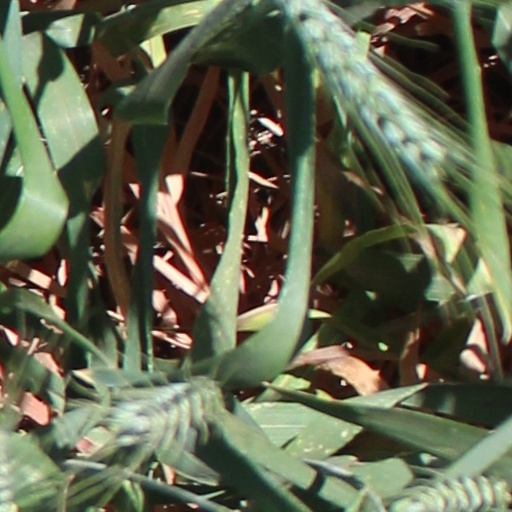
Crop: wheat